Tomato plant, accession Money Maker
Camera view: horizontal (90 deg, fisheye); turntable rotation: 0 degrees
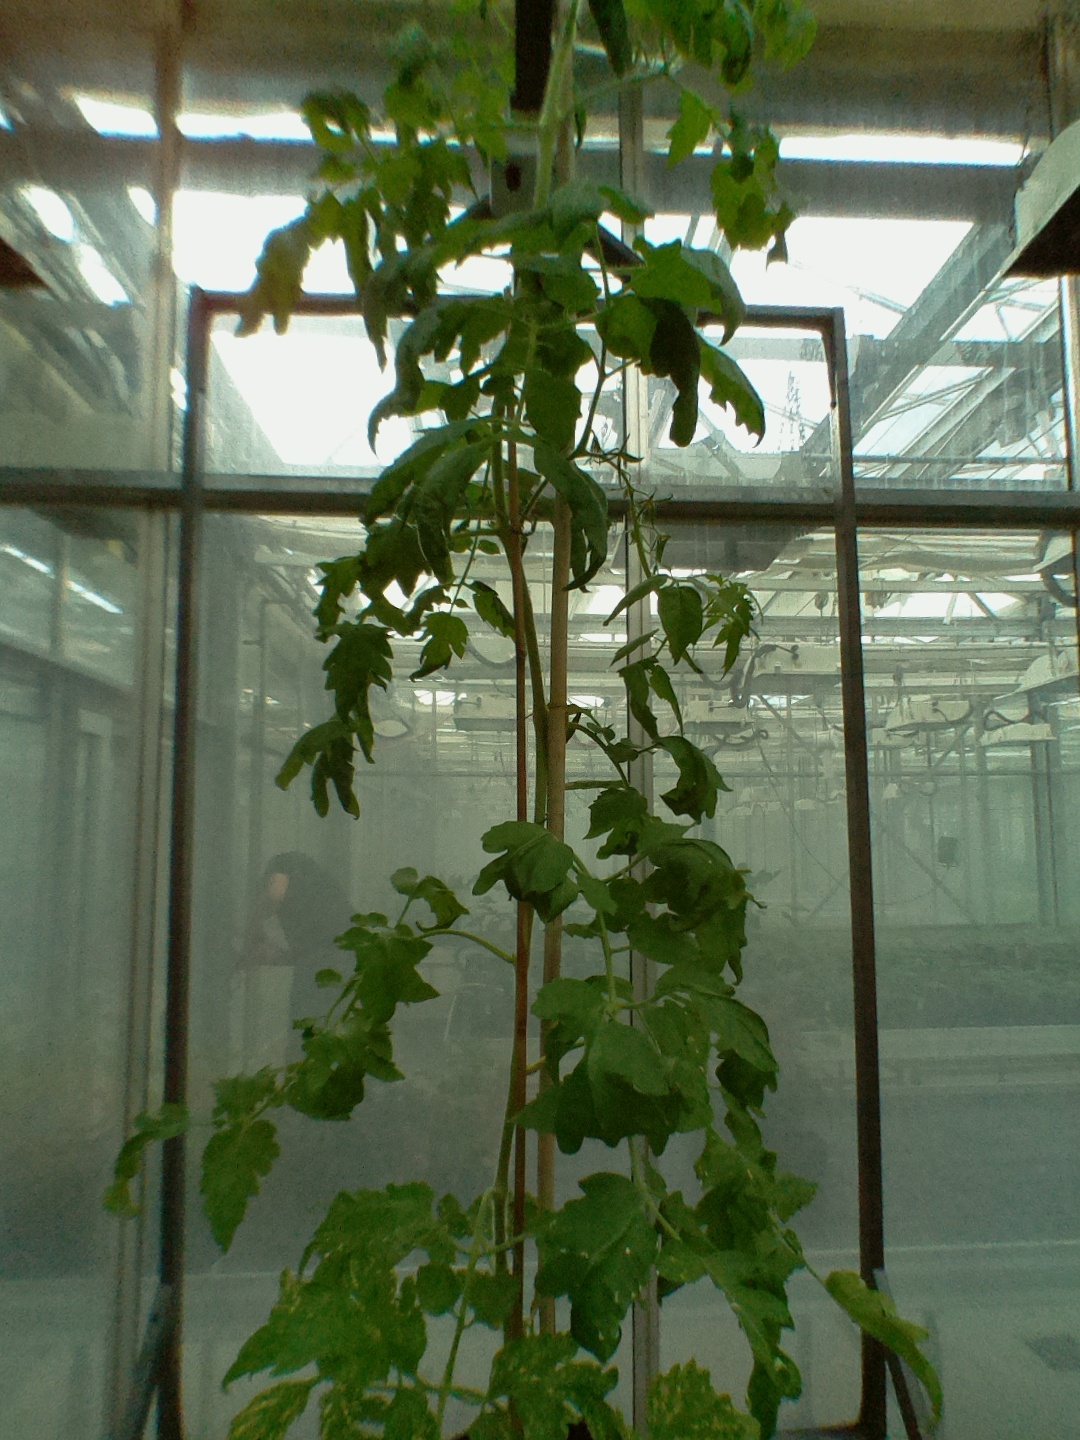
BBCH growth stage 70: Fruits at the main stem or branches visibles